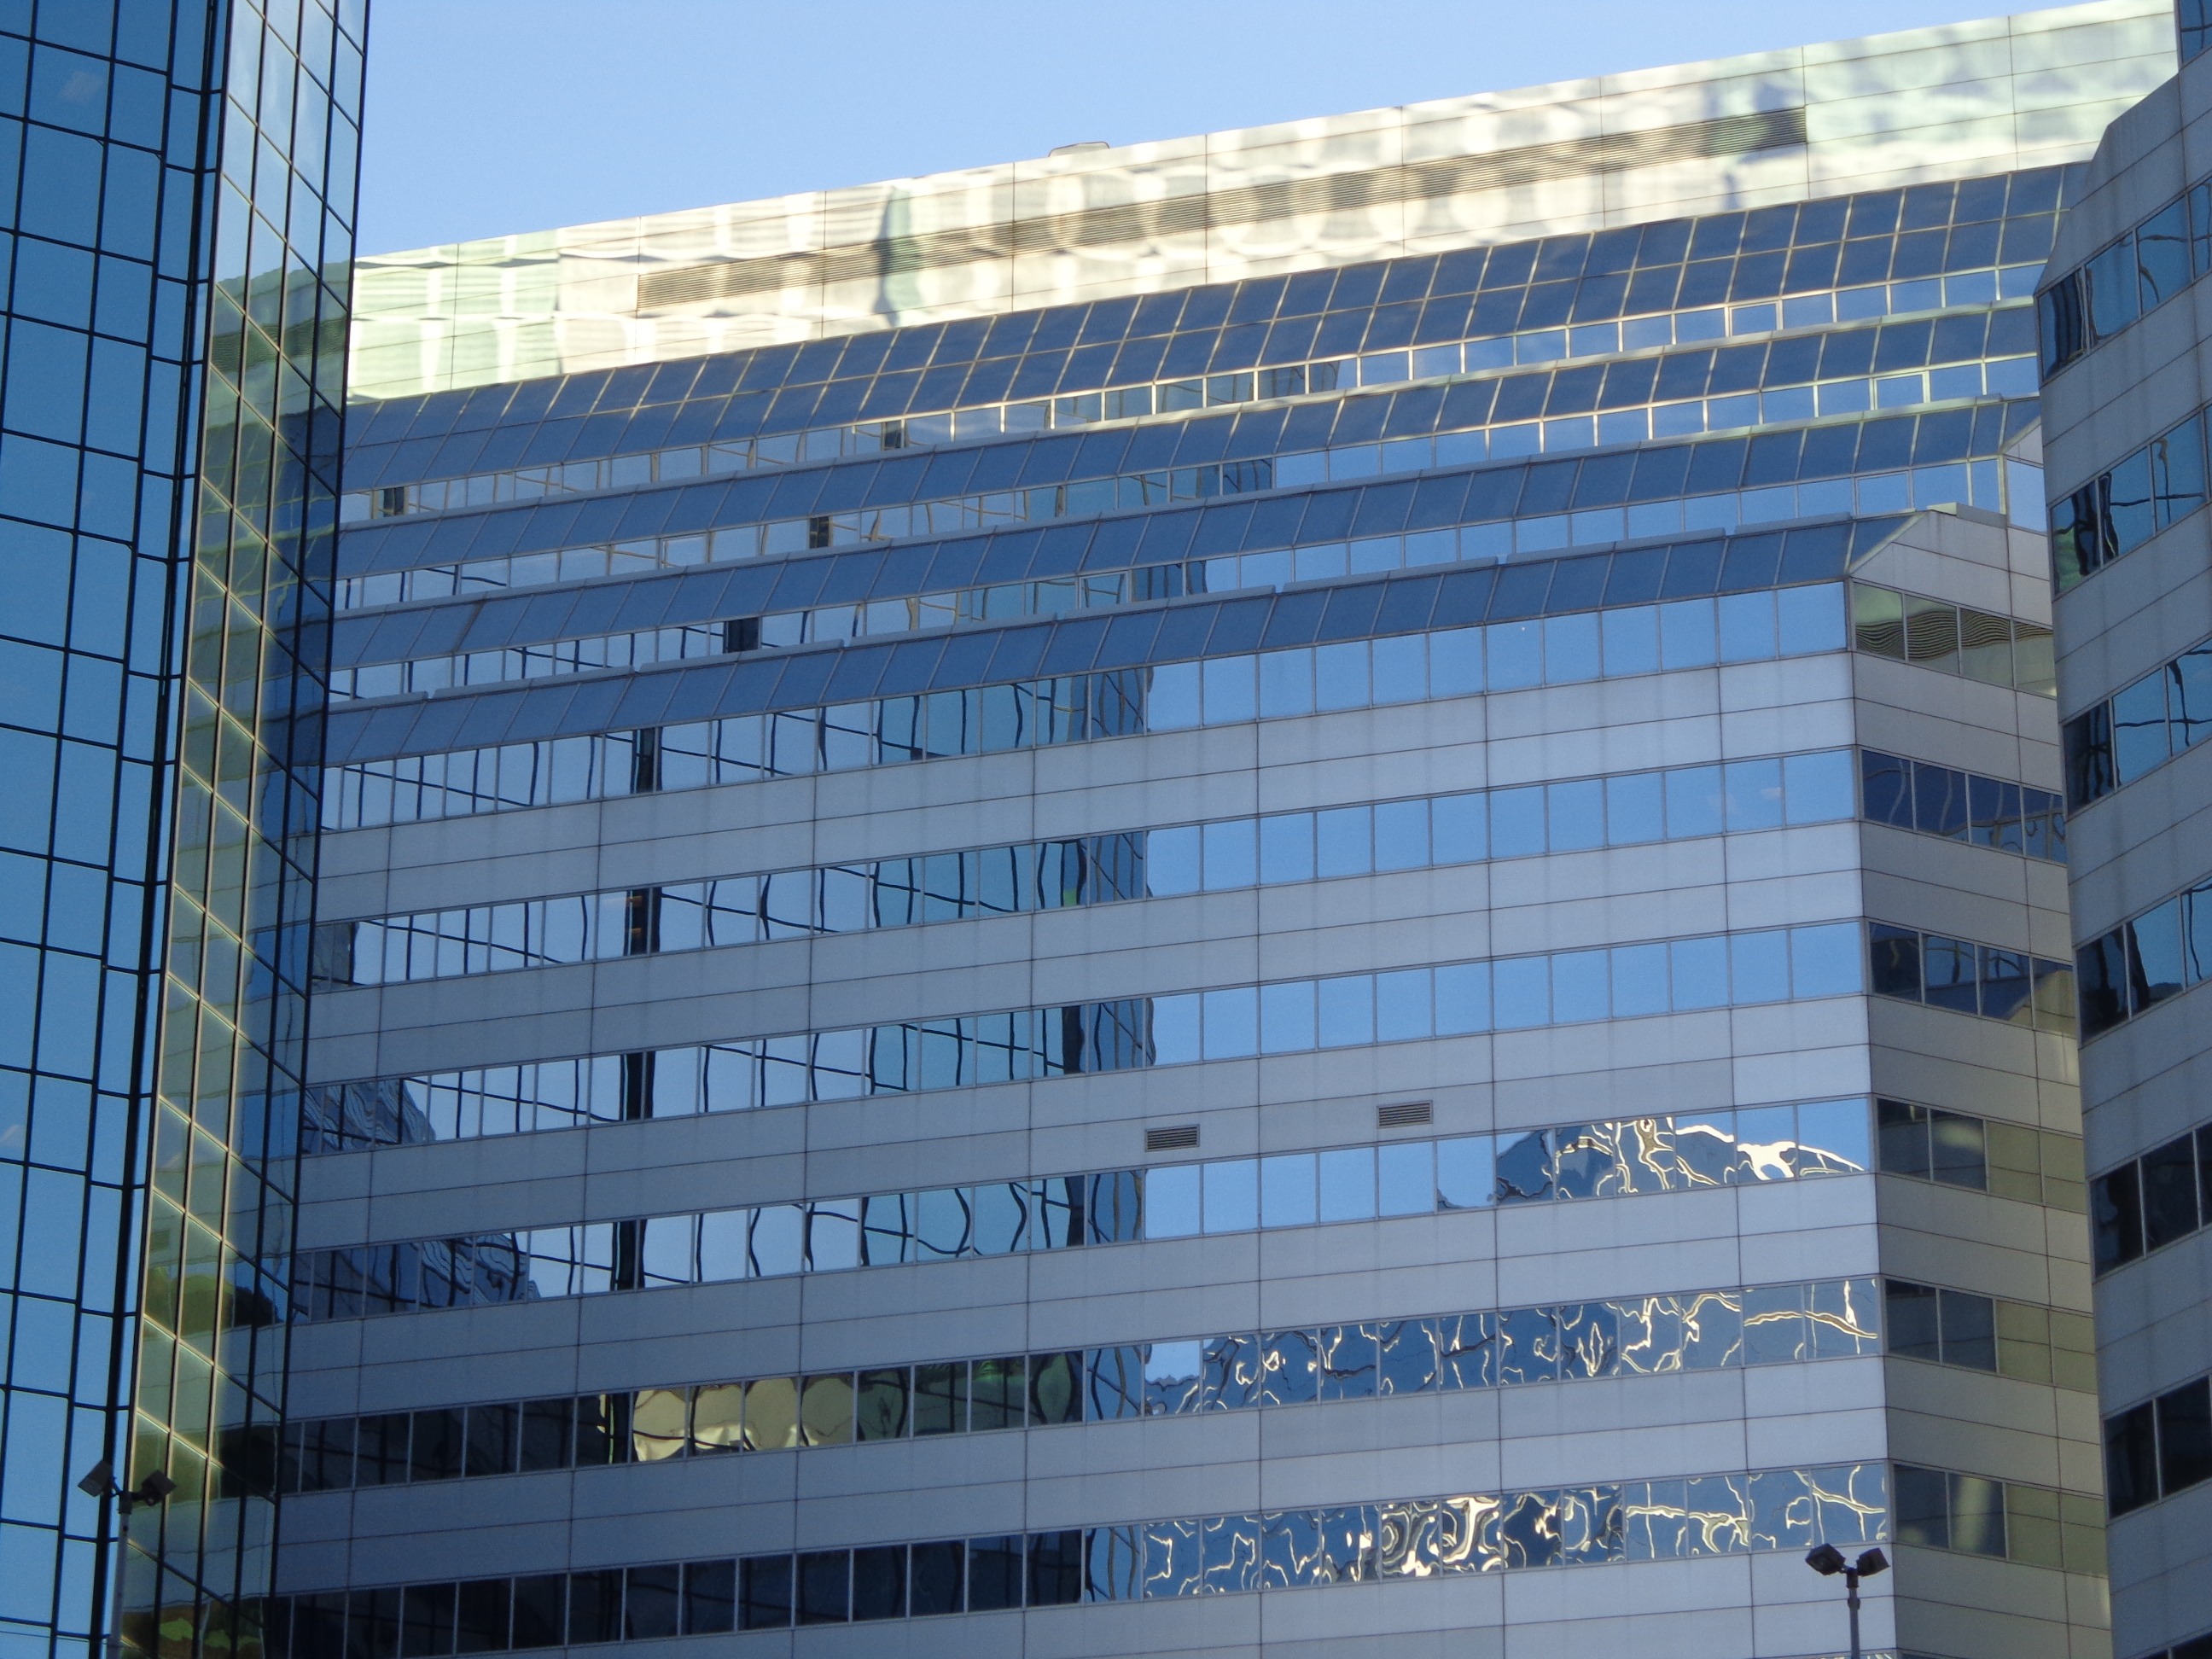
architecture, building, skyscraper, plaza, facade, property, blue, apartment, tower block, reflect, mirror, illusion, commercial building, headquarters, condominium, residential area, window covering, brutalist architecture